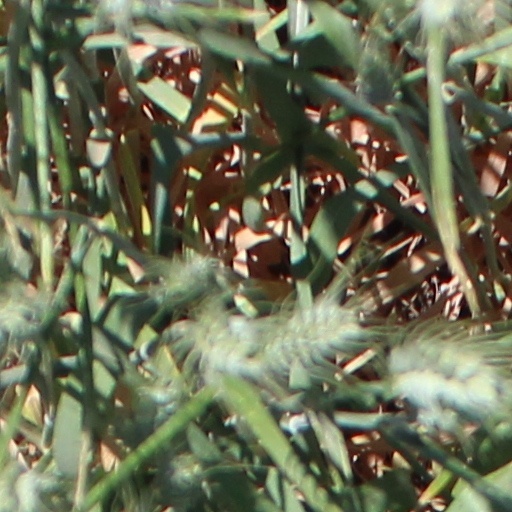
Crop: wheat